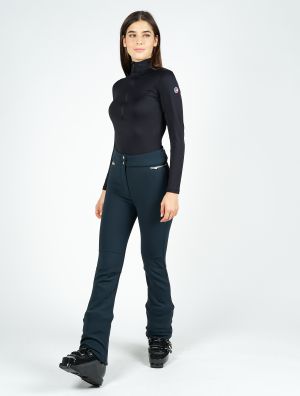
Gender: women